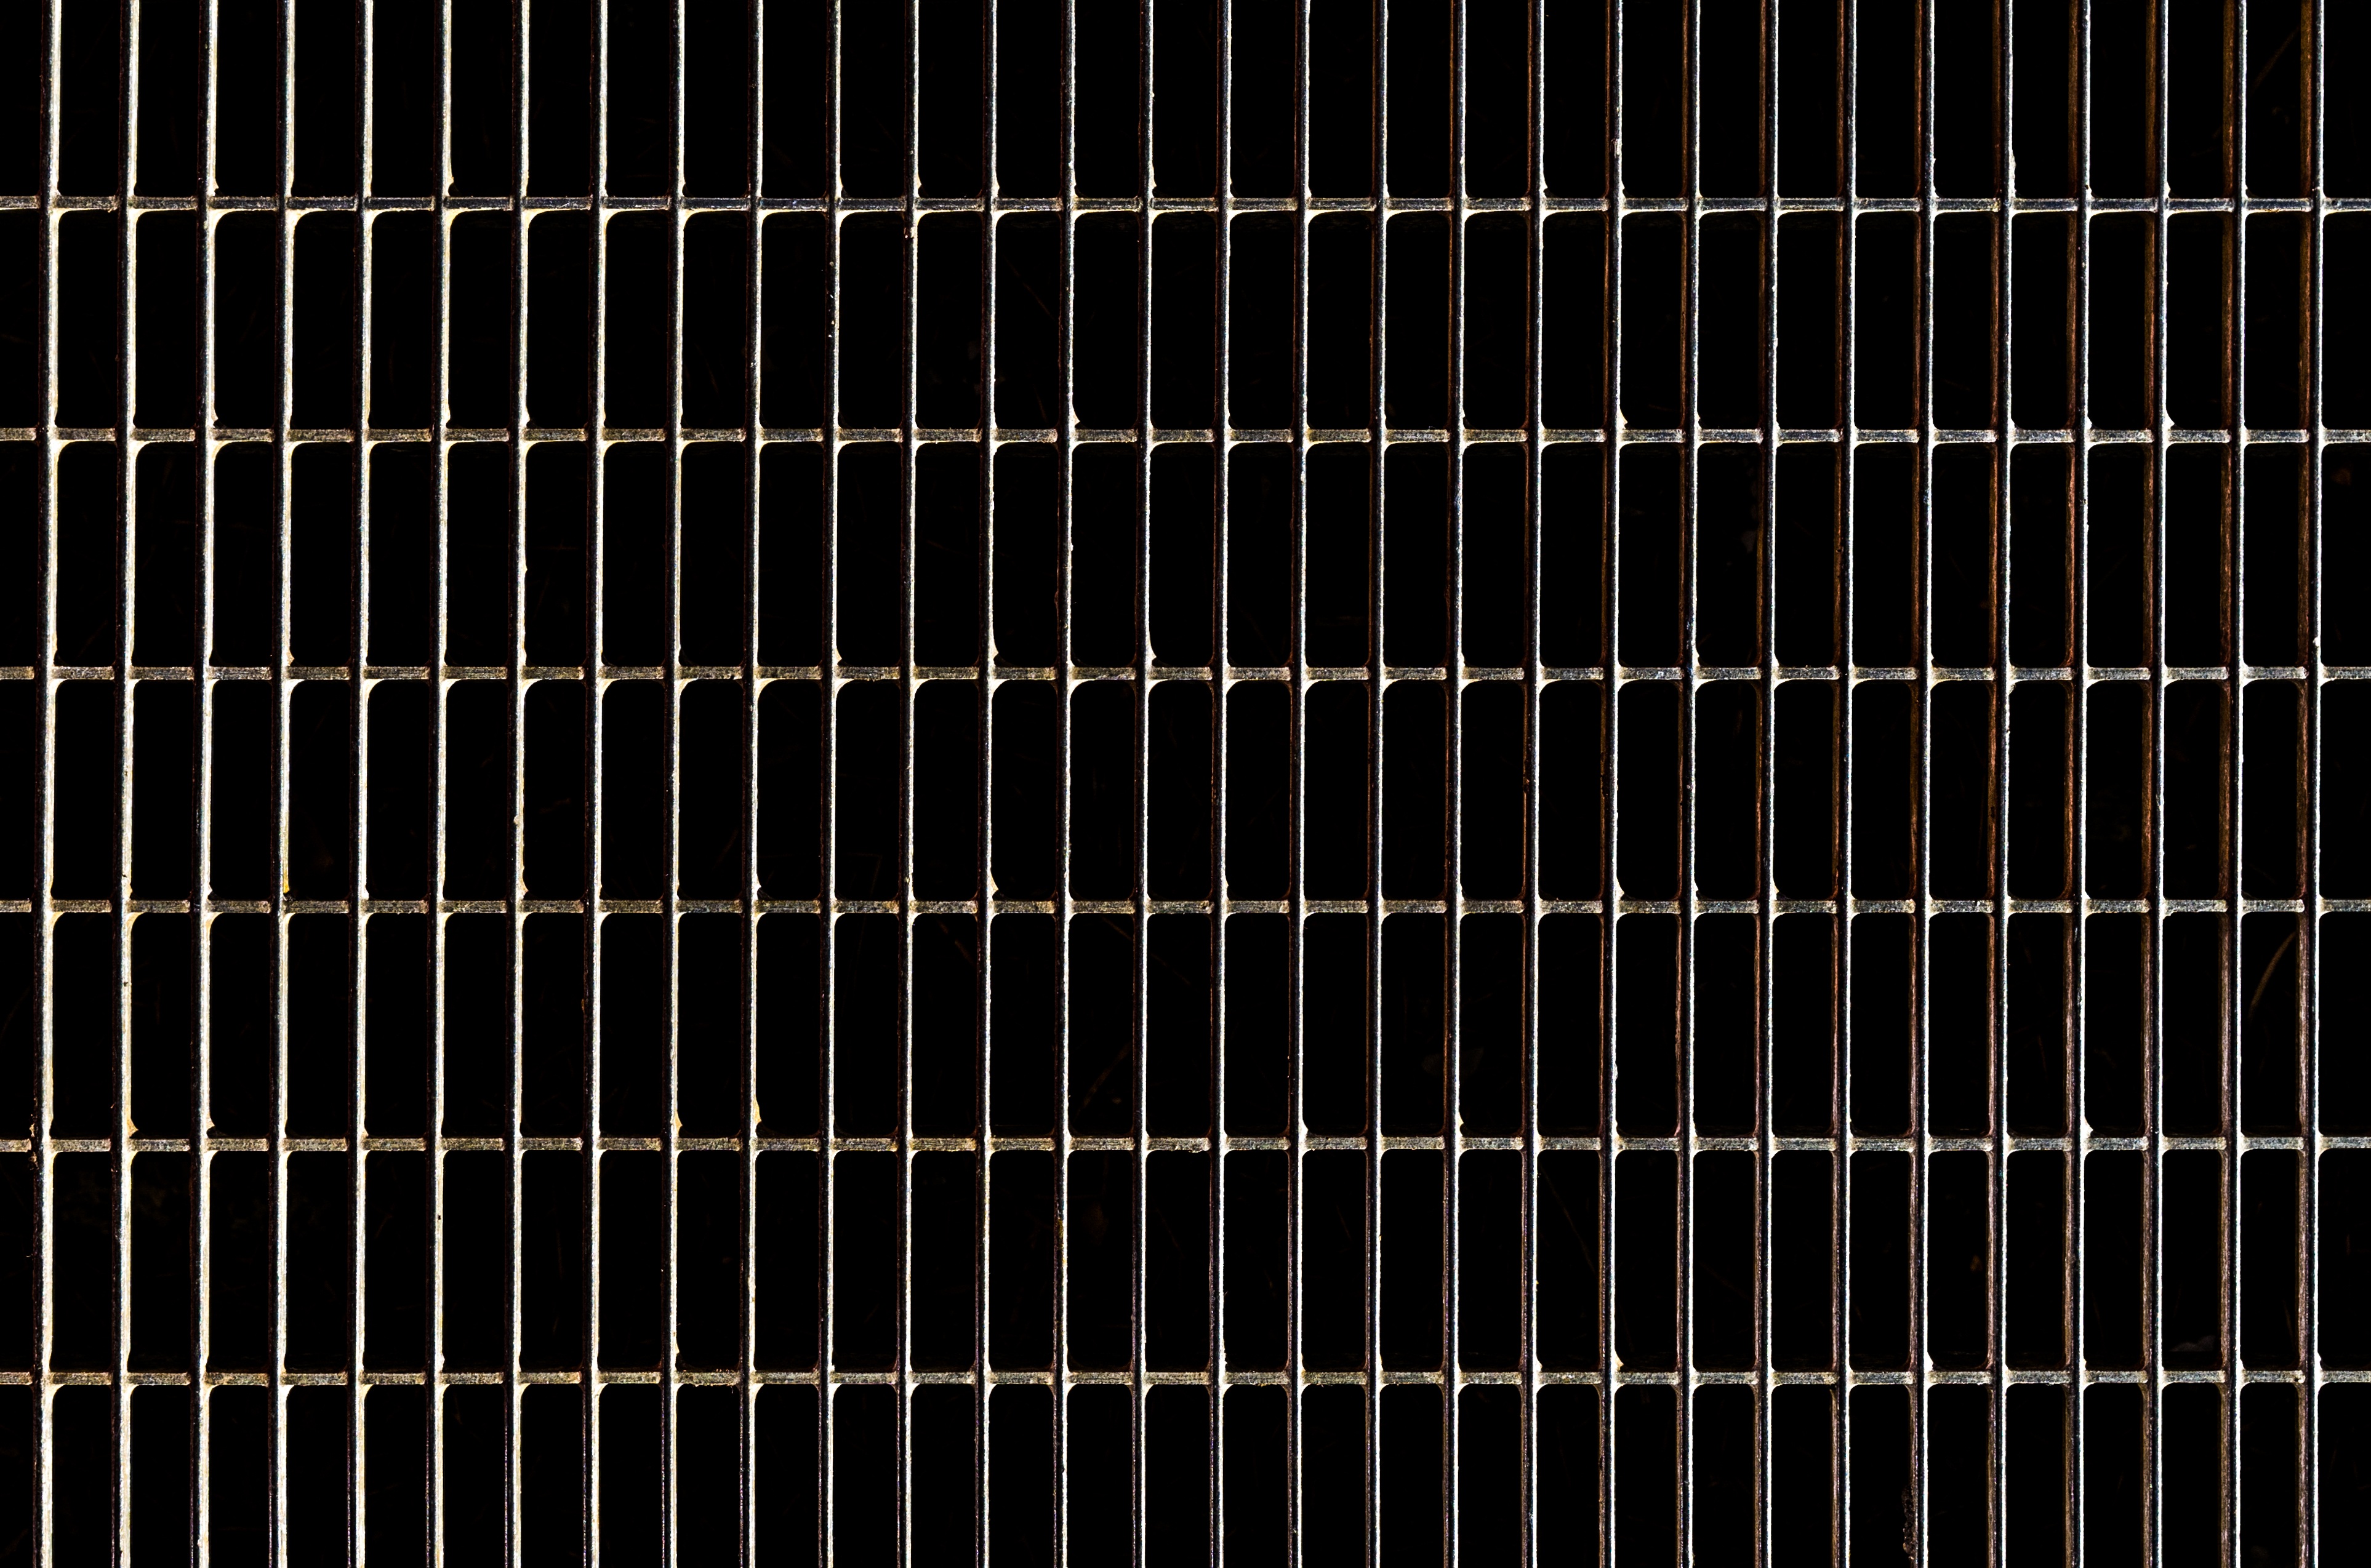
abstract, structure, ground, texture, floor, pattern, line, material, background image, background, creativity, net, grid, flooring, desktop background, screen background